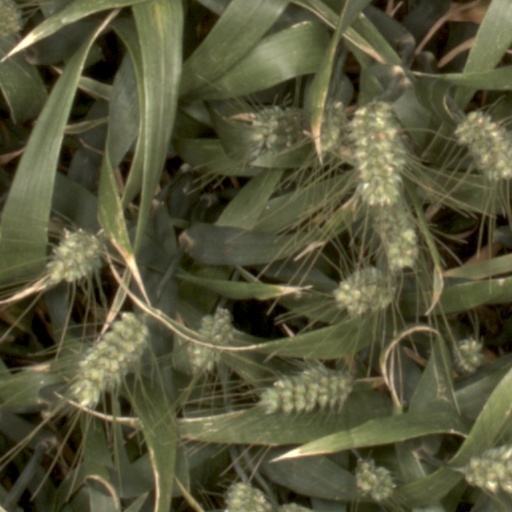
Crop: wheat